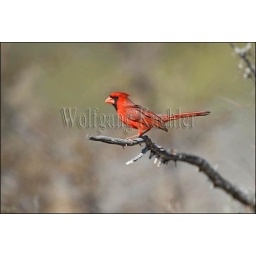
Usa, texas, hill country near hunt, northern cardinal, male in tree